Regency of Maria Christina of Austria

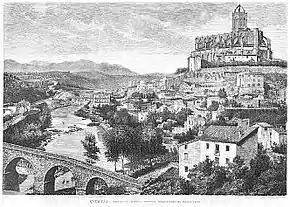
Manresa in 1881.

In Galicia between 1885 and 1890 and in parallel with what was happening in Catalonia, "provincialism", which had been born in the decade of the 1840s in the ranks of progressivism and which based the particularism of Galicia on the supposed Celtic origin of its population, to which were added its own language and culture —revalued with the "Rexurdimento"-, was transformed into regionalism. Towards this position of defending the "general interests of Galicia" and a "Galician policy", people from different fields converged, which led to the existence of three tendencies in this incipient Galicianism: a liberal one, direct heir of progressive "provincialism", and whose main ideologist was Manuel Murguía; another federalist one, of lesser weight; and a third traditionalist one headed by Alfredo Brañas. These three tendencies would converge at the beginning of the following decade in the creation of the first organization of Galicianism, the Galician Regionalist Association, which nevertheless developed little political activity during the few years it lasted (1890–1893) due mainly to the existing tension between traditionalists and liberals, especially acute in Santiago de Compostela.